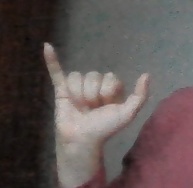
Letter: ya